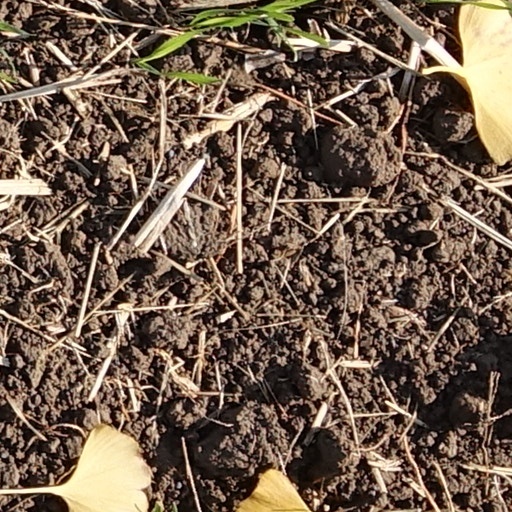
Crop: wheat